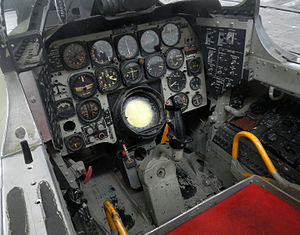
North American F-86D Sabre / Overlevende fly
Cockpittet i en F-86D; MAPS Air Museum, North Canton, Ohio.
North American F-86D Sabre var en transonisk altvejrs jetjager som tjente ved United States Air Force og andre luftvåben. Selv om flyet var baseret på North Americans F-86 Sabre dagjager, havde F-86D kun cirka 25 procent dele til fælles med andre Sabre-udgaver; det havde et større skrog, en kraftigere motor med efterbrænder, og et radaranlæg; radomen gav flyet den karakteristiske 'hundesnude'.